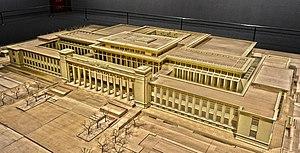
Le musée national de Chine est situé à l'est de la place Tian'anmen, à Pékin, en Chine. Ce musée a pour objectif de montrer les arts et l'histoire de la Chine. Il est dépendant du ministère de la Culture. C'est l'un des plus grands musées du monde.